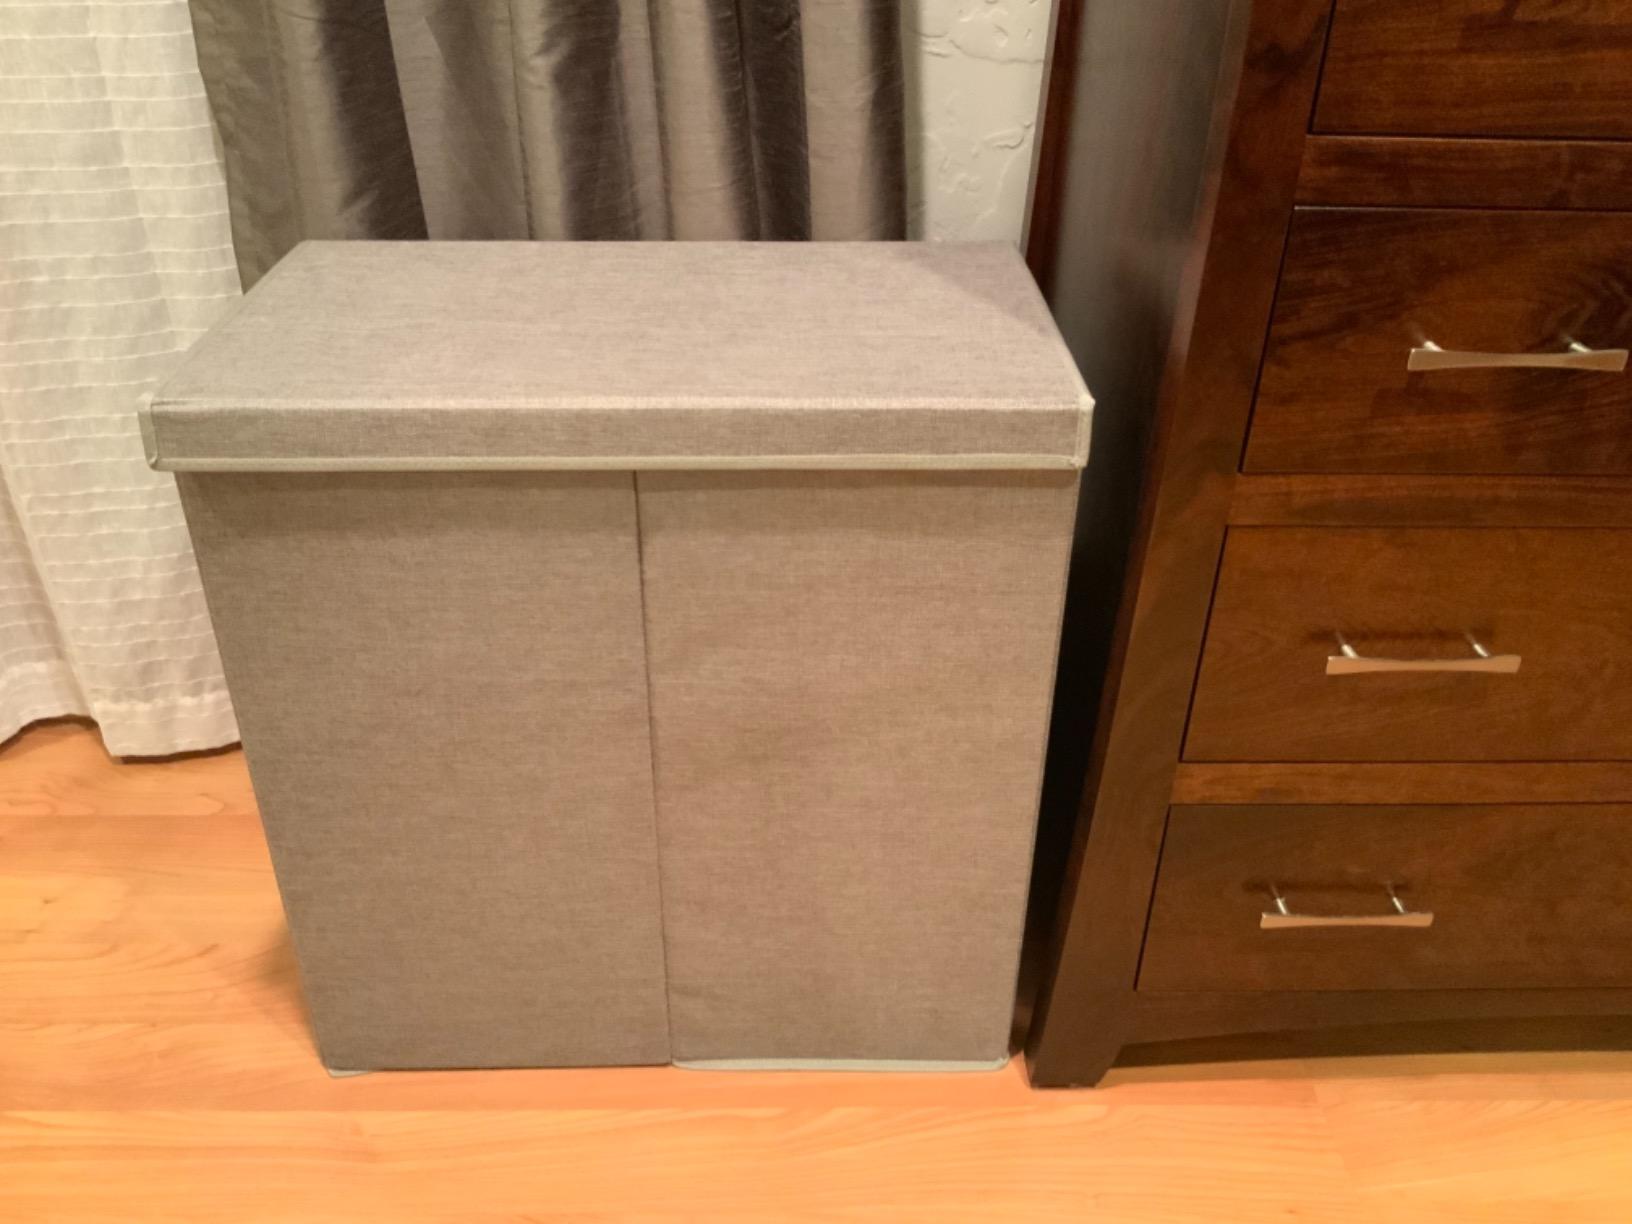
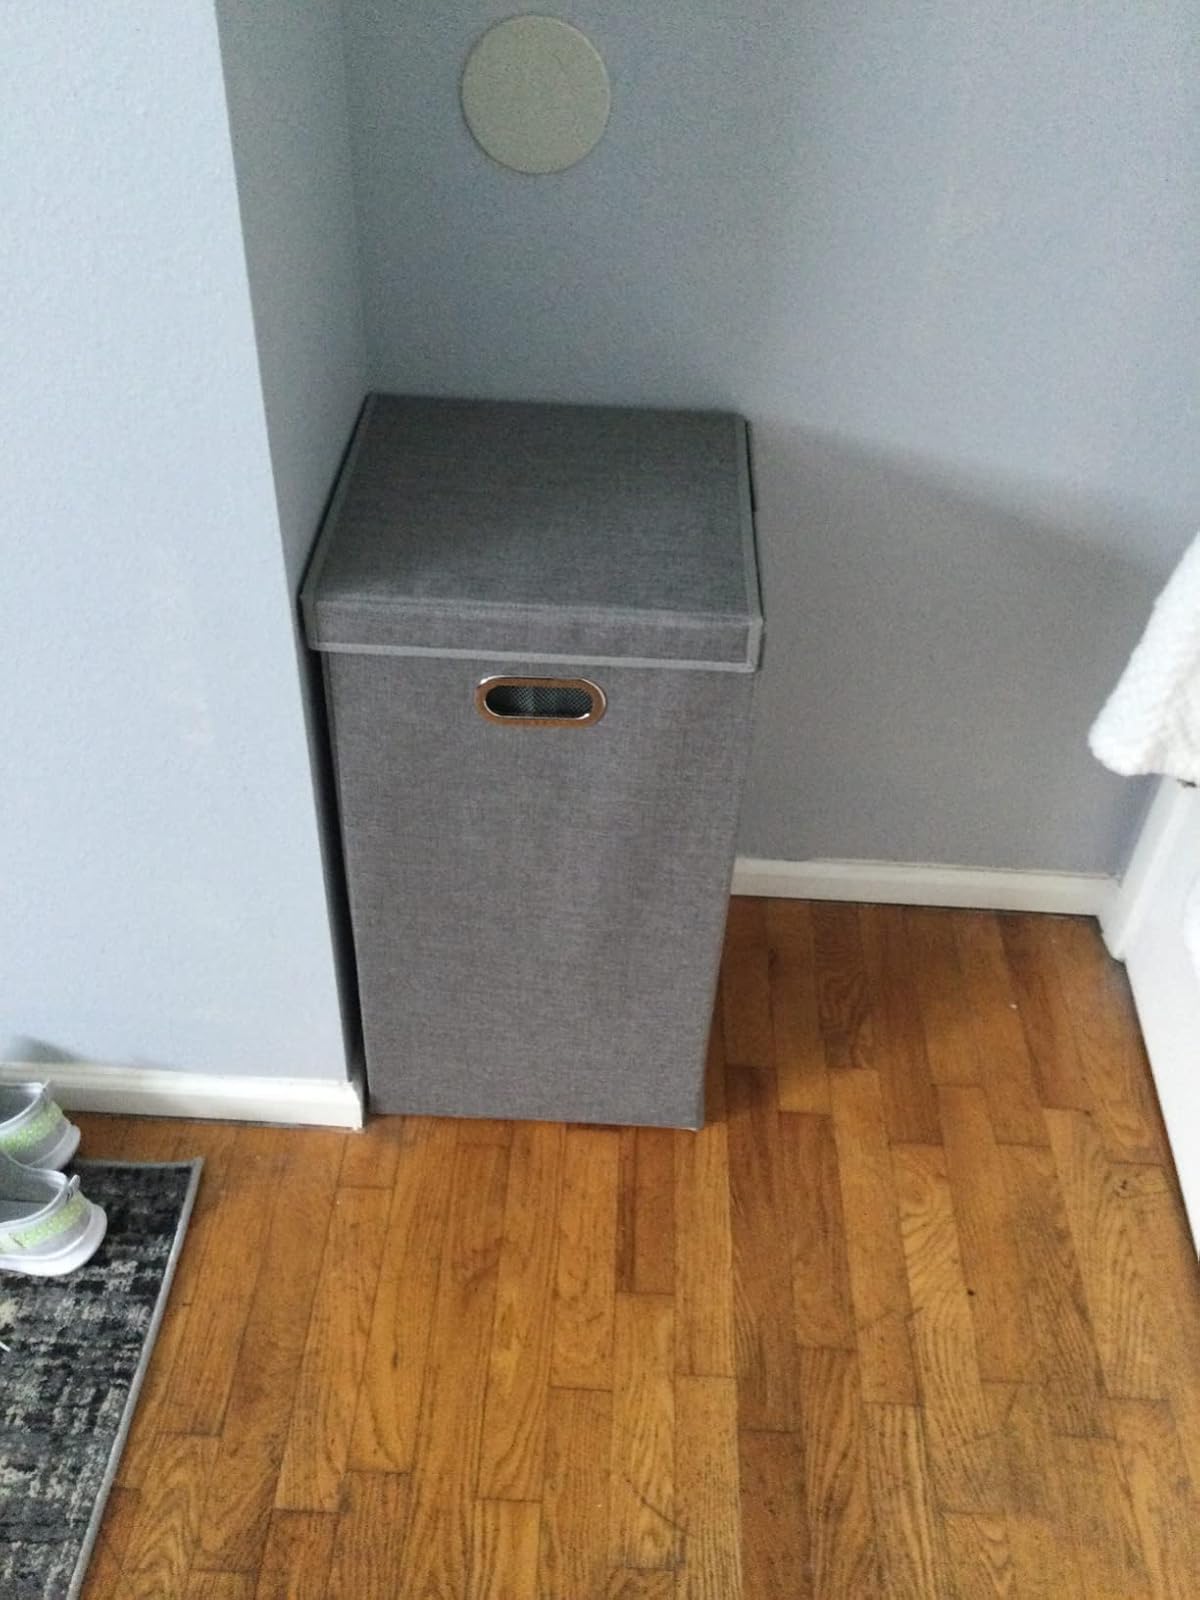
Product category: items_hamper
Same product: no